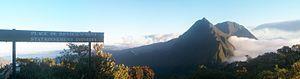
vue sur le cimendef
Le Cimandef, ou Cimendef, est un sommet montagneux de l'île de La Réunion, un département d'outre-mer français dans l'océan Indien. Situé sur la crête qui s'étire de la Roche Écrite au Gros Morne en séparant le cirque naturel de Mafate à l'ouest de celui de Salazie à l'est, il culmine à 2 228 mètres d'altitude au cœur du massif du Piton des Neiges et sert de frontière entre les communes de La Possession et Salazie. Il doit son nom à un esclave légendaire qui aurait habité cette région des Hauts, Cimendef, dont la compagne Marie-Anne donna son nom à la crête de la Marianne.